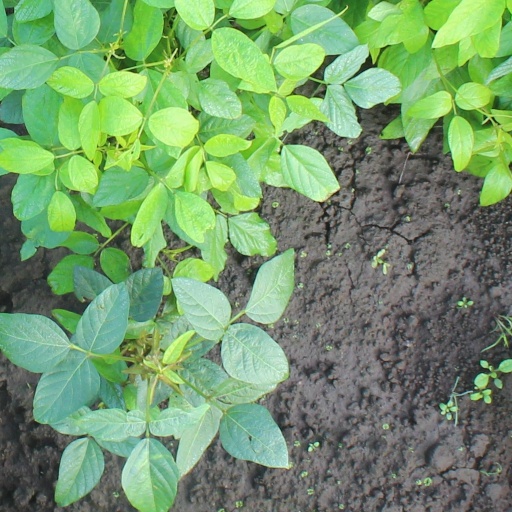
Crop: soybean